Pope Francis

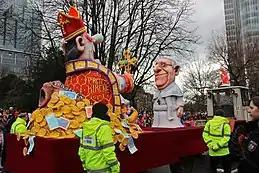
A Carnival float of Francis and Germany's prelate Franz-Peter Tebartz-van Elst, Düsseldorf, 2014

Pope Francis upheld the Second Vatican Council's tradition by promoting ecumenism with other Christian denominations, encouraging dialogue with other religions, and supporting peace with secular individuals.